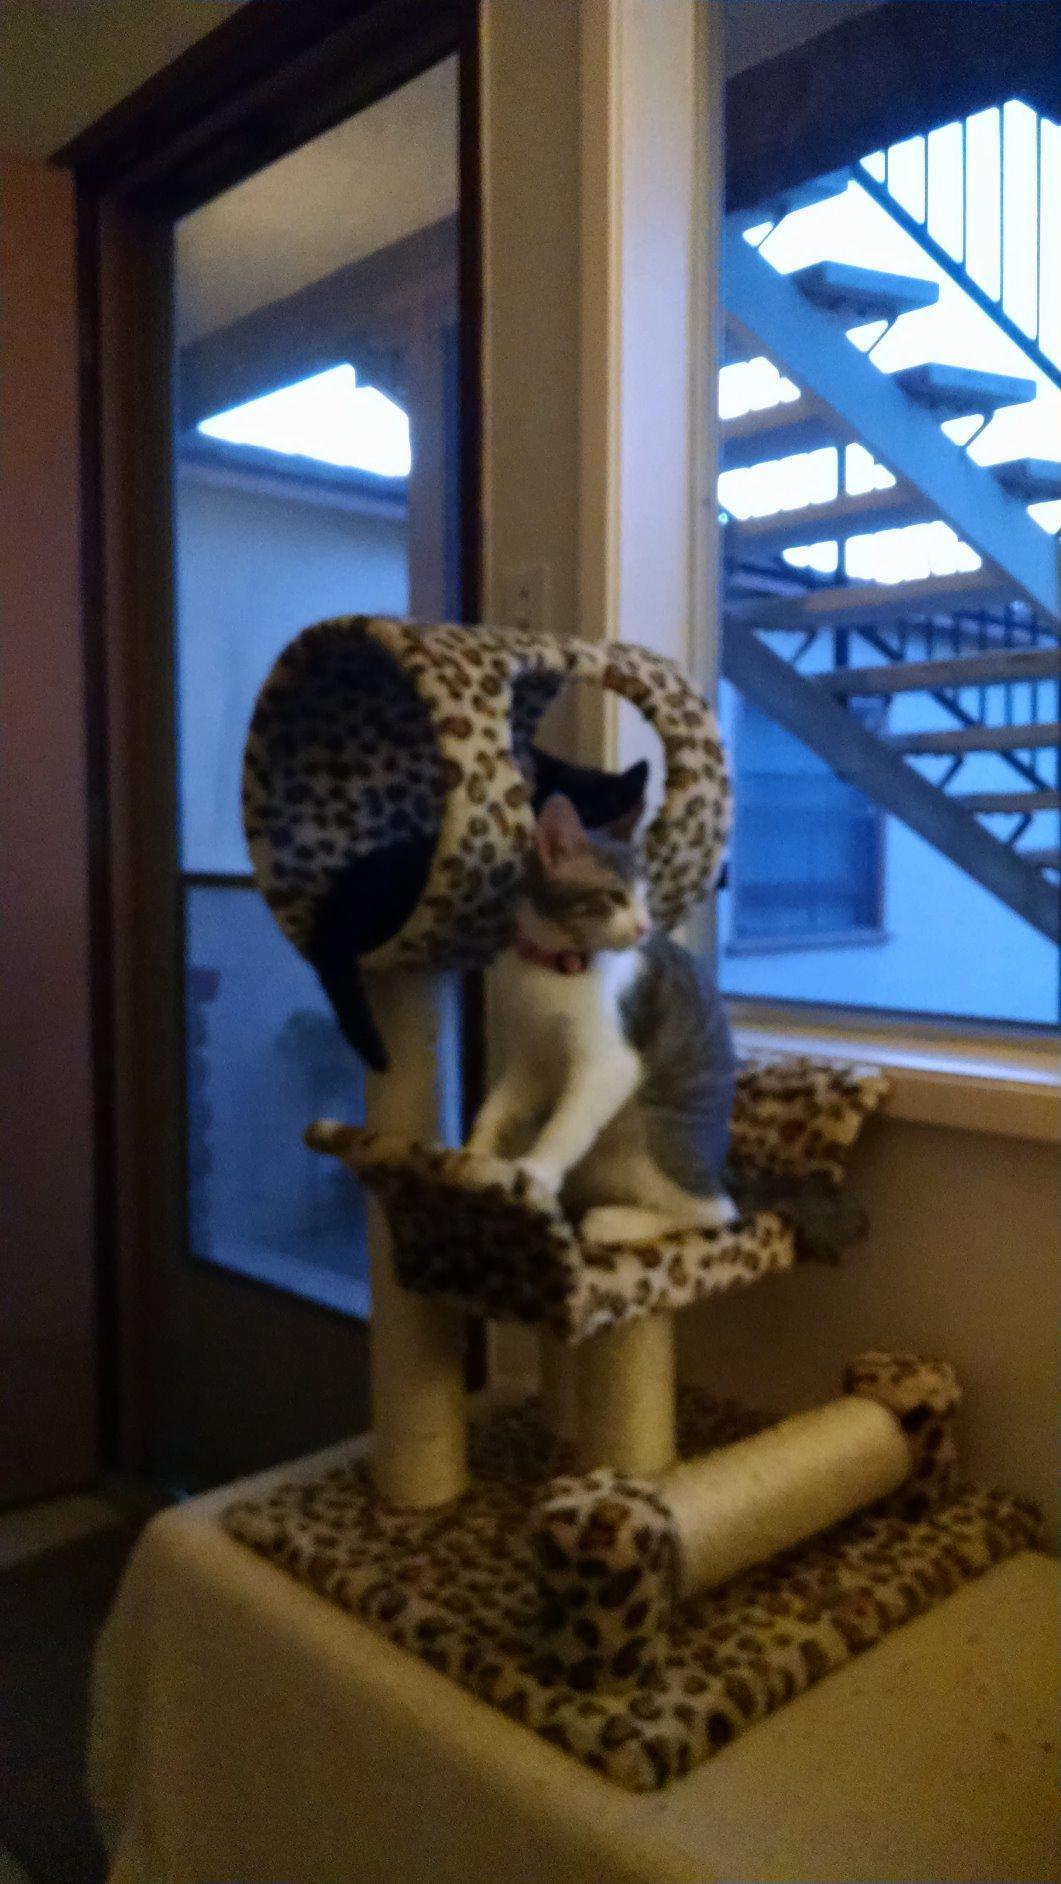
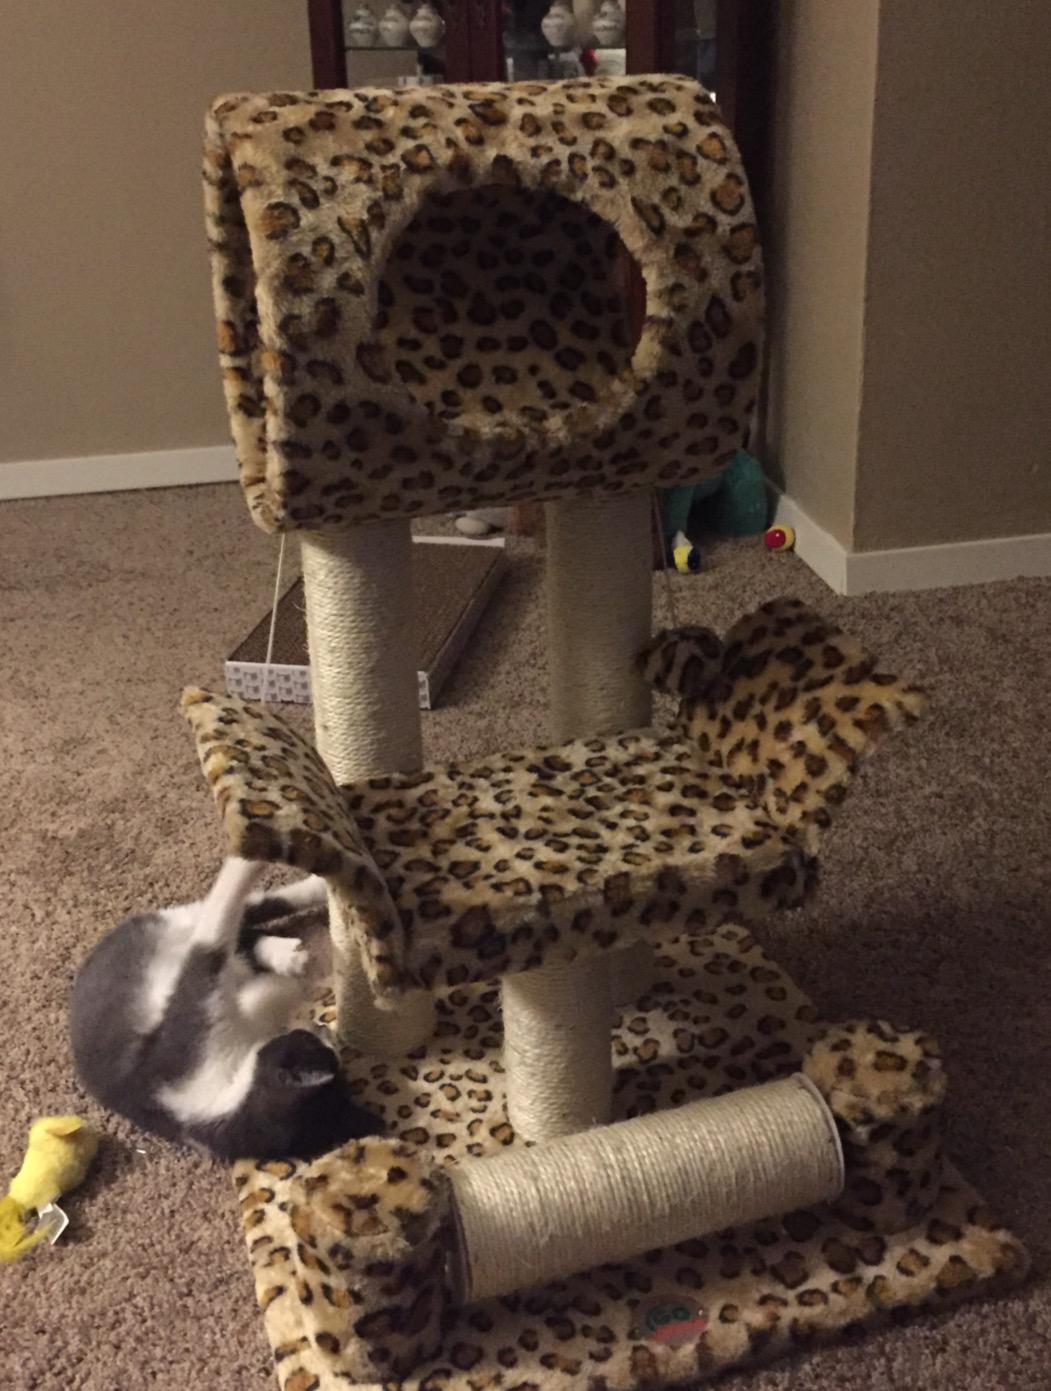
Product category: items_cat tree
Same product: yes